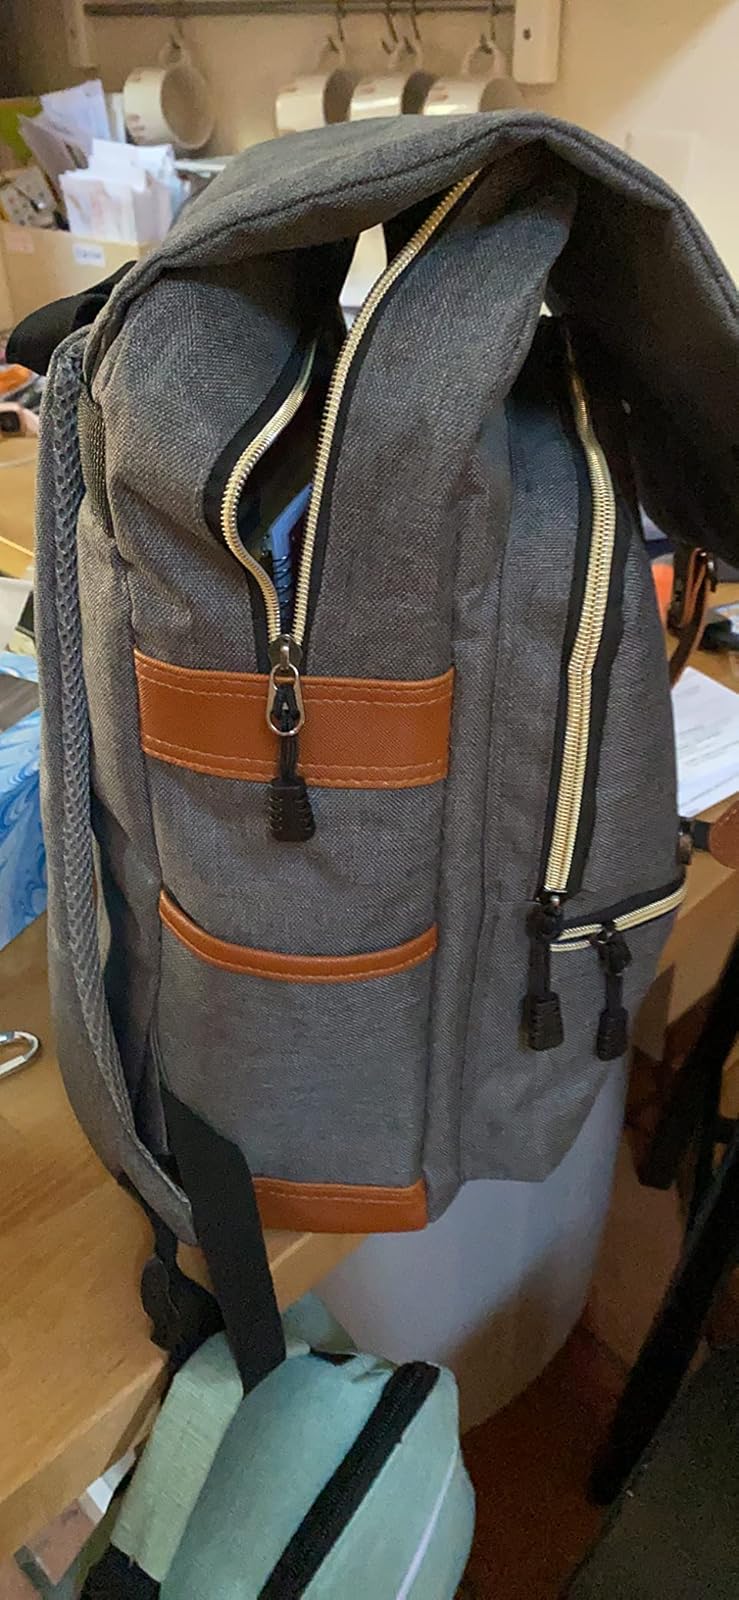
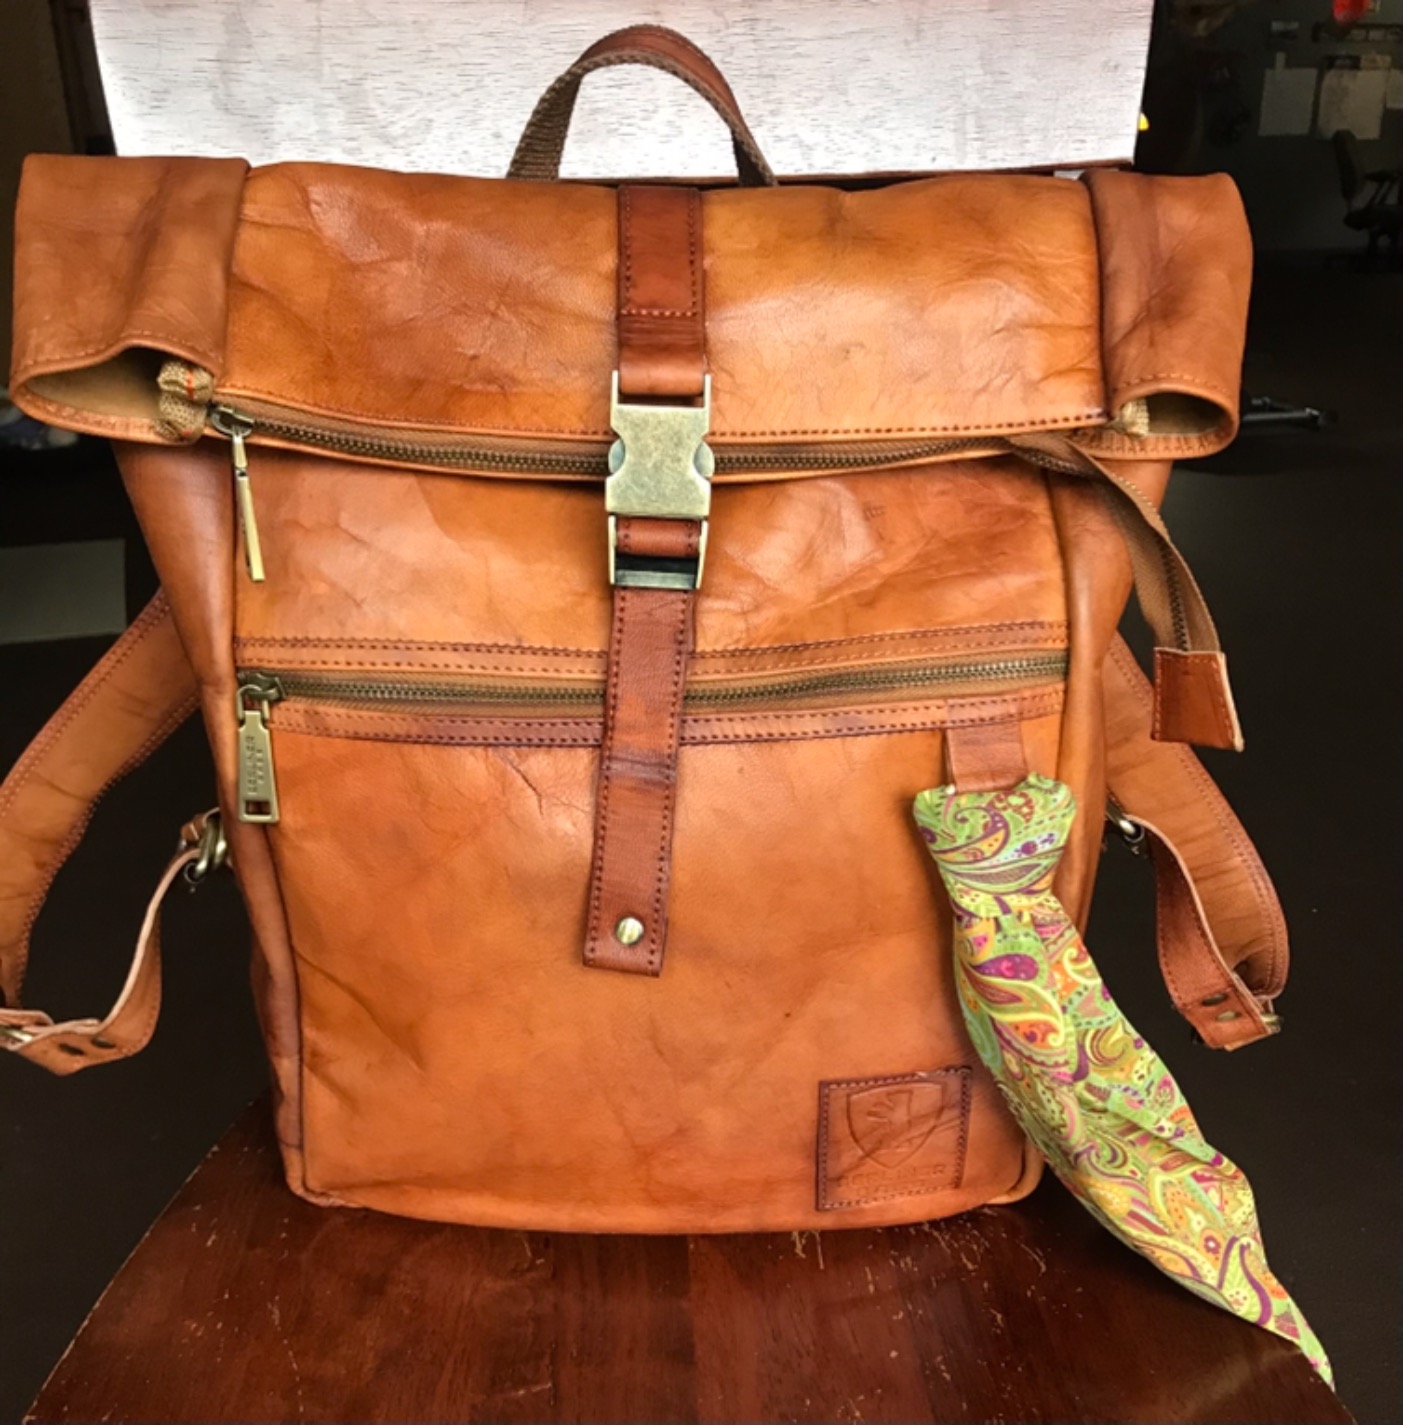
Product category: bag
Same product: no